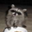
Label: raccoon